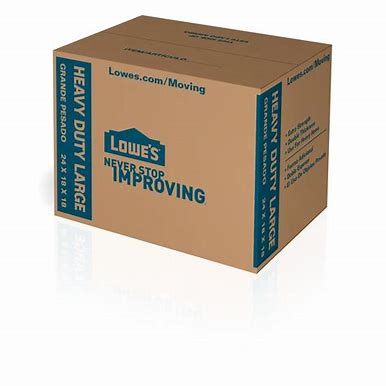
Label: cardboard